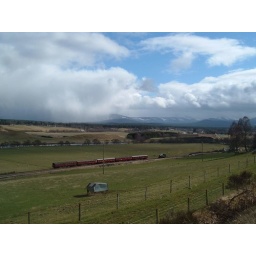
Tank Locomotve running around its train at Broomhill. Note the storm passing through the Cairngorm Mountains in the background